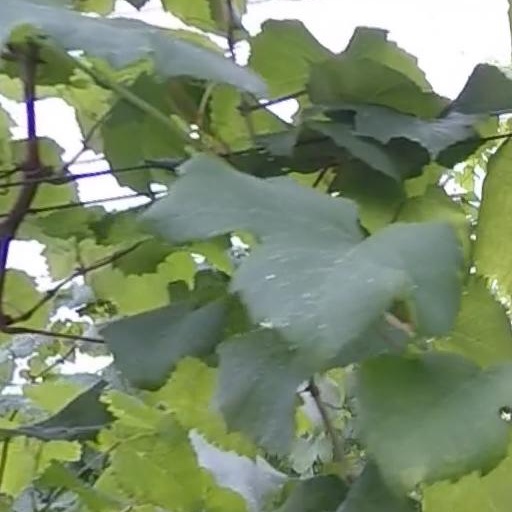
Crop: grape